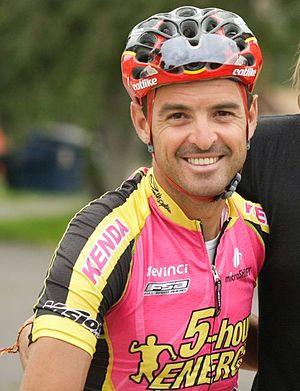
Francisco Mancebo Pérez dit Paco Mancebo est un coureur cycliste espagnol né le 9 mars 1976 à Madrid en Espagne, membre de l'équipe Matrix Powertag. Il est professionnel depuis 1998.
L'équipe cycliste 5-Hour Energy est une équipe cycliste américaine, qui a existé de 2009 à 2014. Durant son existence, elle court avec le statut d'équipe continentale.